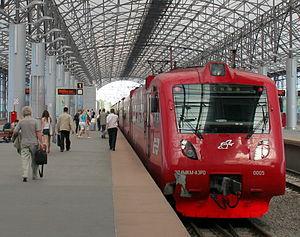
L'aéroport de Moscou-Cheremetievo - Alexandre Pouchkine, communément appelé « aéroport de Moscou-Cheremetievo » ou « Chérémétiévo-2 », est un aéroport qui dessert la ville de Moscou en Russie. Situé à une trentaine de kilomètres au nord de la capitale russe, l'aéroport international de Chérémétiévo-2 a été construit à l'occasion des Jeux olympiques d'été de 1980. Il s'est ajouté au complexe aéroportuaire de Chérémétiévo-1 qui a été ouvert en 1964.